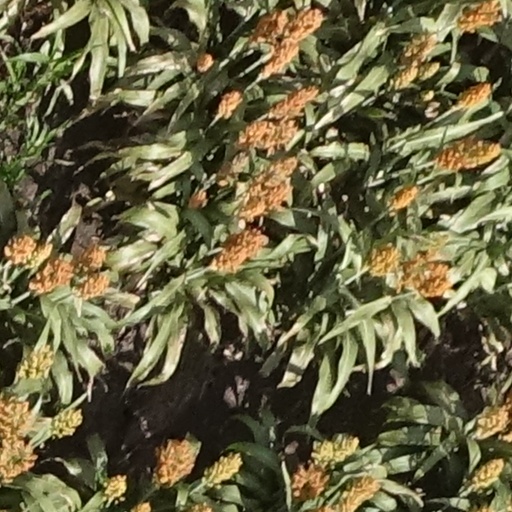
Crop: sorghum